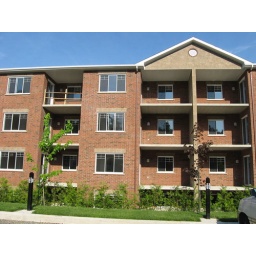
Where we plugged in our car and the building across our parking lot